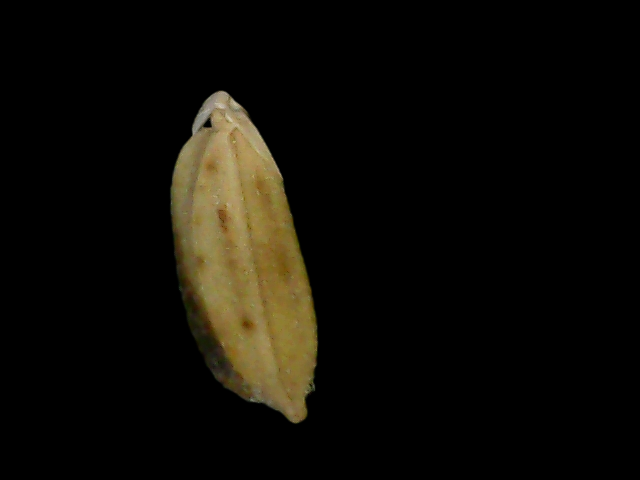
Rice variety: Bd76